Alemayehu Bezabeh

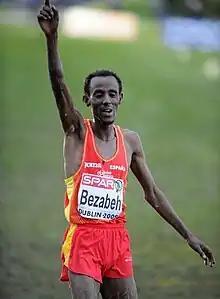
Bezabeh at the 2009 European Cross Country Championships

Alemayehu Bezabeh Desta (Amharic: አለማየሁ በዛበህ ደስታ; born c. 1986) is an athlete who competes in middle- and long-distance running on the track, and also in cross country. Born in Ethiopia, he represents Spain internationally. His brother, Sisay Bezabeh, is also a professional runner and represents Australia internationally.